Facebook

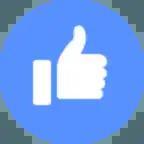
The Facebook "like" button

The "like" button, stylized as a "thumbs up" icon, was first enabled on February 9, 2009, and enables users to easily interact with status updates, comments, photos and videos, links shared by friends, and advertisements. Once clicked by a user, the designated content is more likely to appear in friends' News Feeds. The button displays the number of other users who have liked the content. The like button was extended to comments in June 2010. In February 2016, Facebook expanded Like into "Reactions", allowing users to choose from five pre-defined emotions: "Love", "Haha", "Wow", "Sad", or "Angry". In late April 2020, during the COVID-19 pandemic, a new "Care" reaction was added.